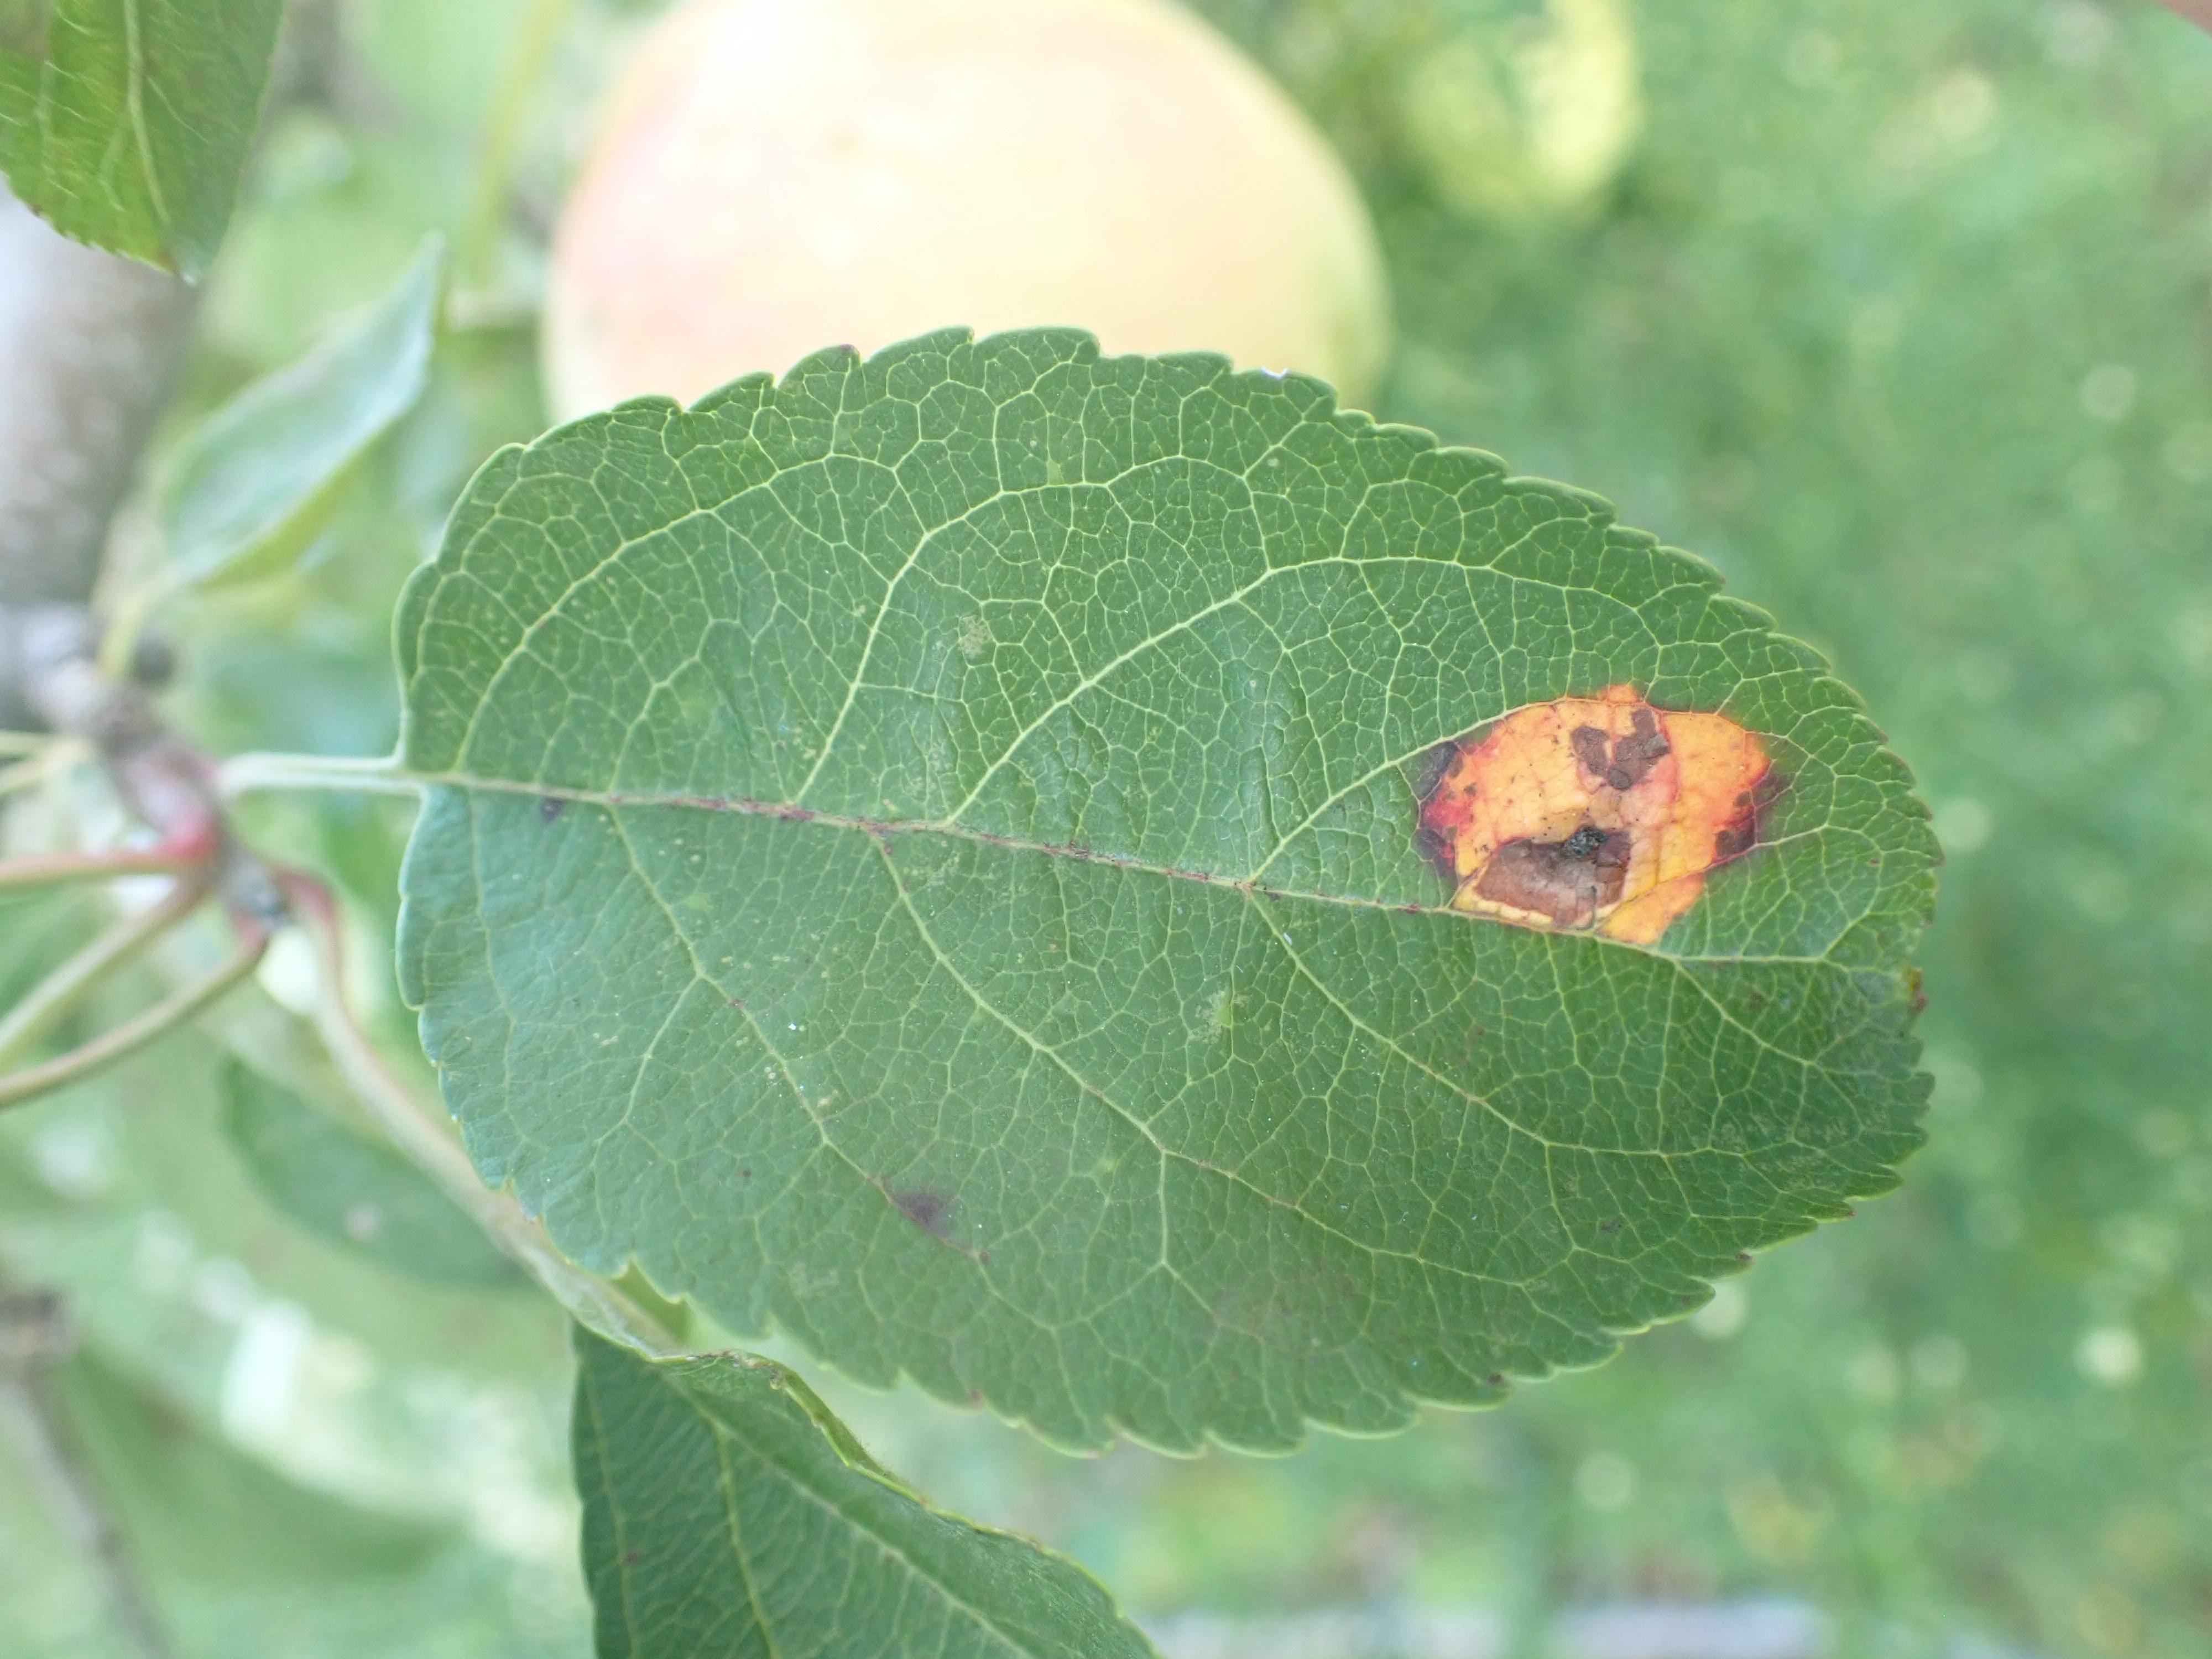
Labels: rust